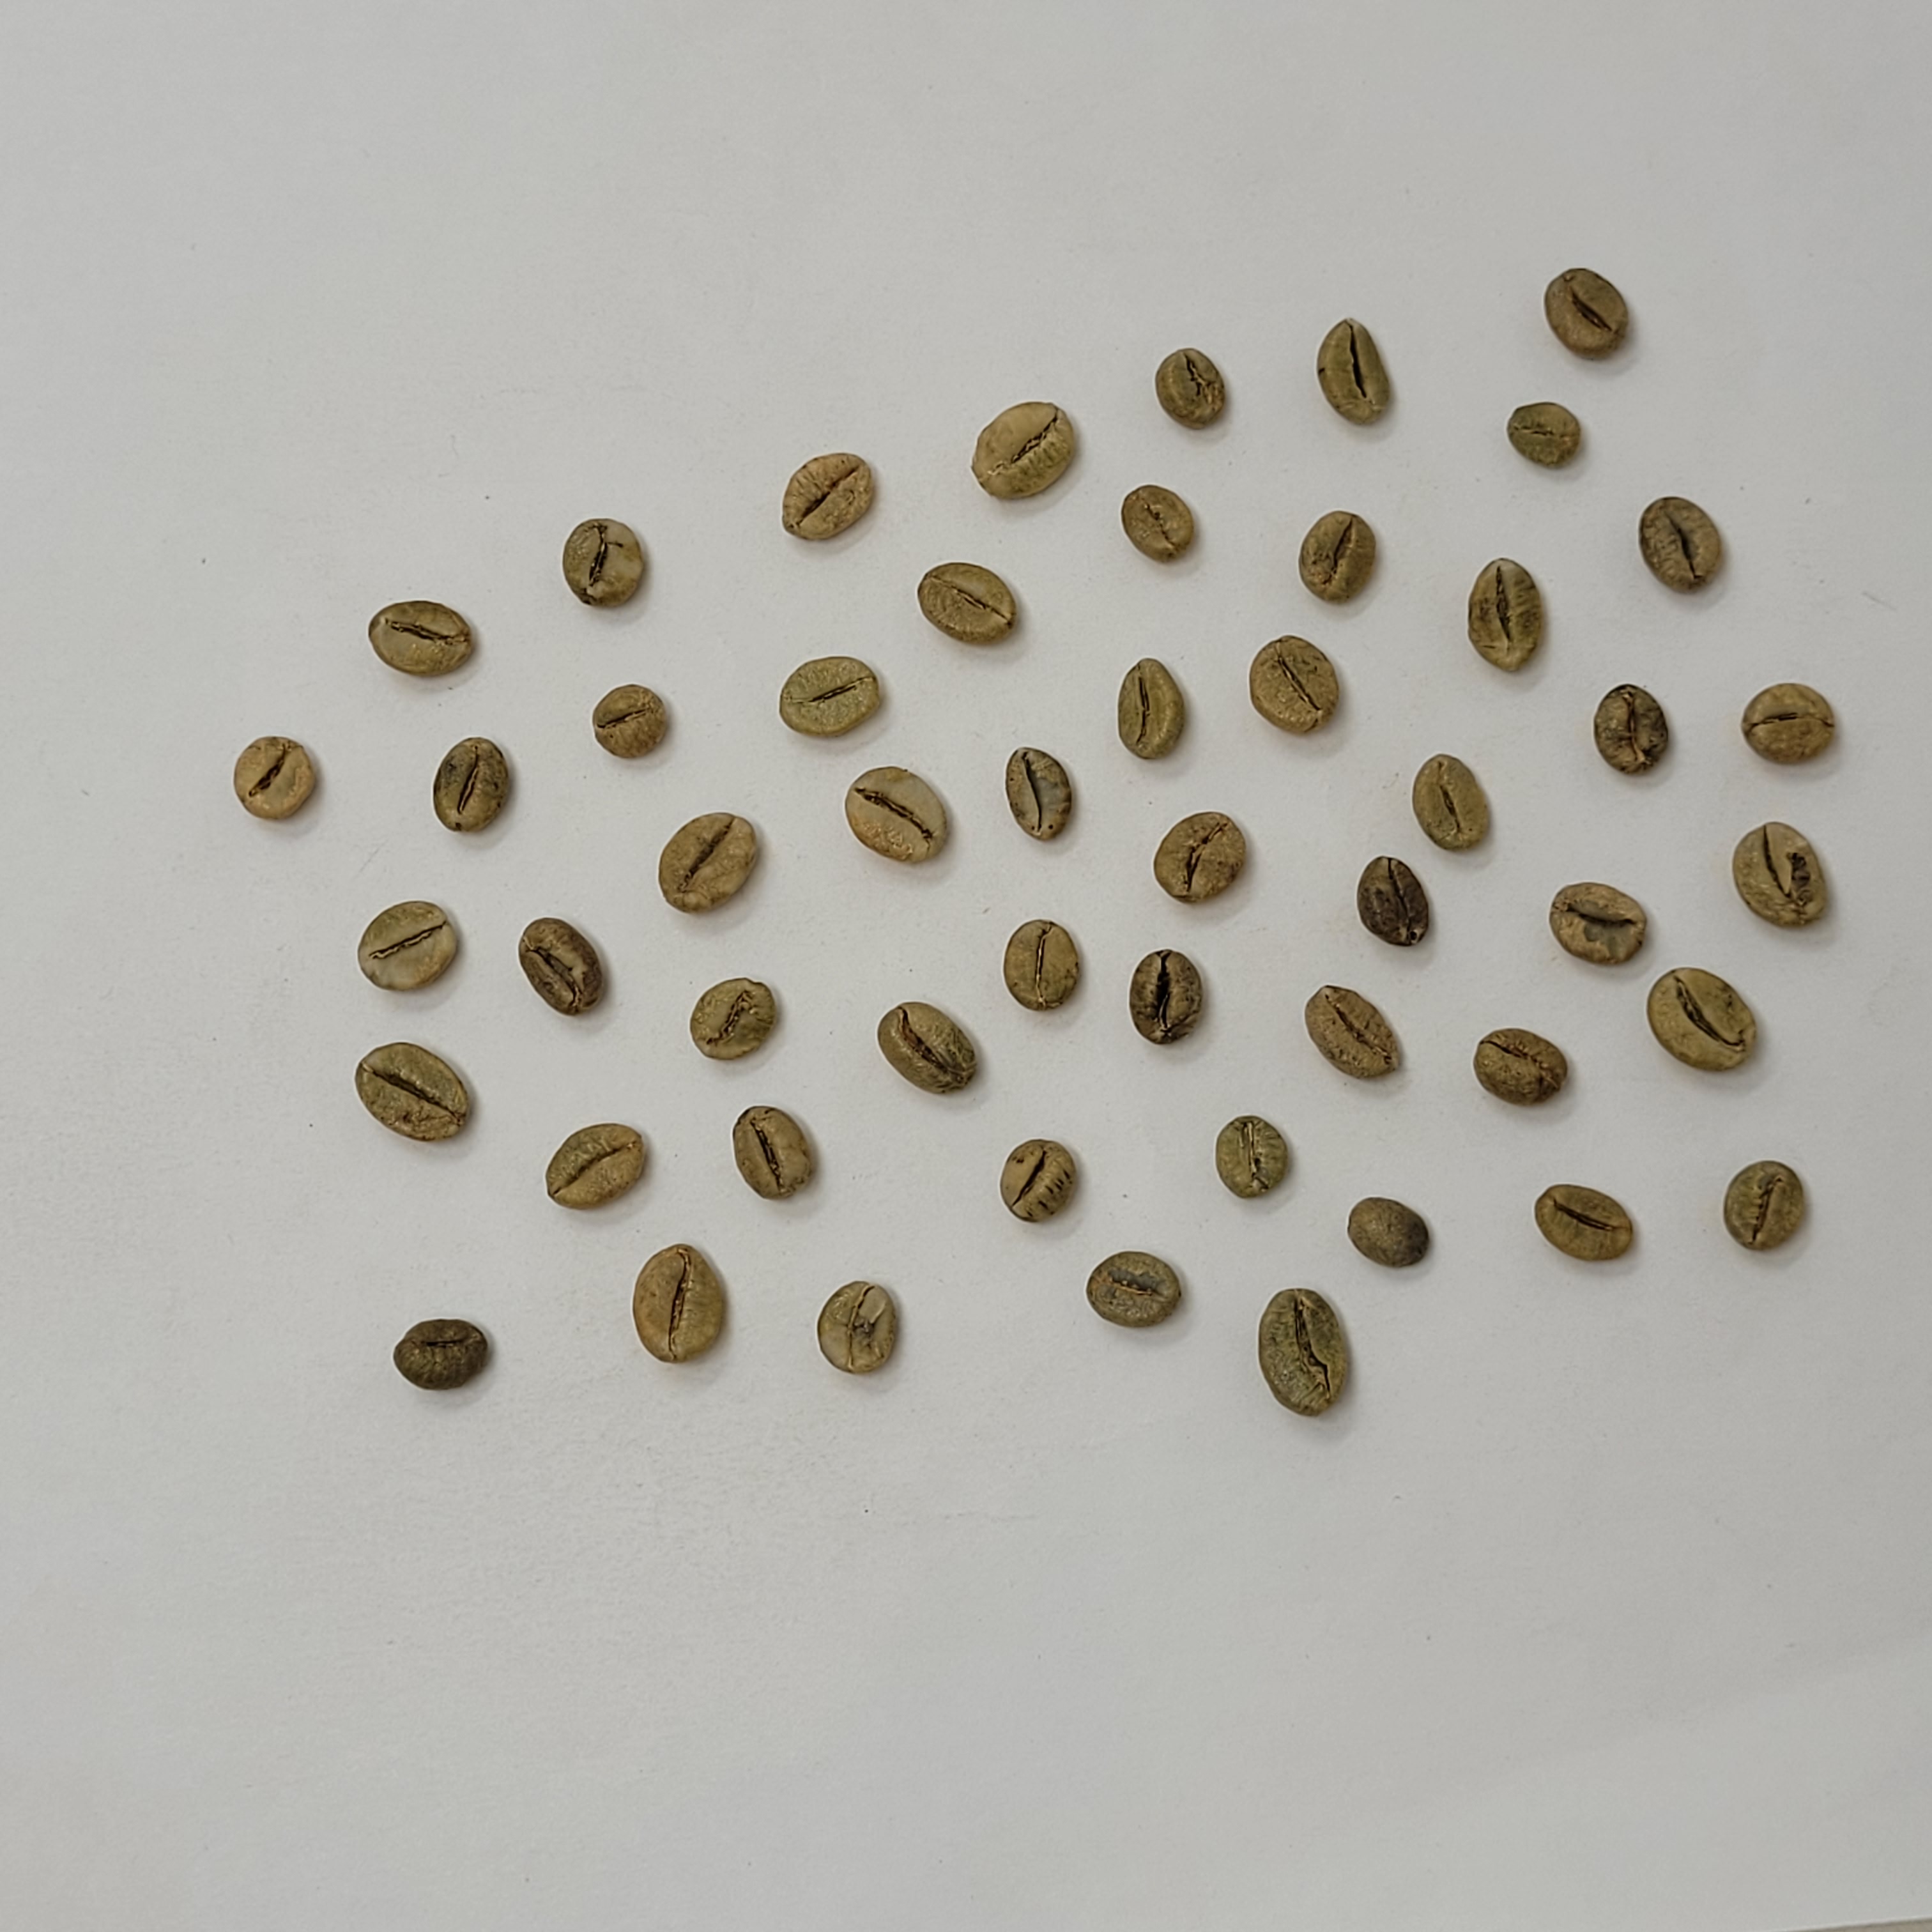
Coffee bean quality grade: Bulk